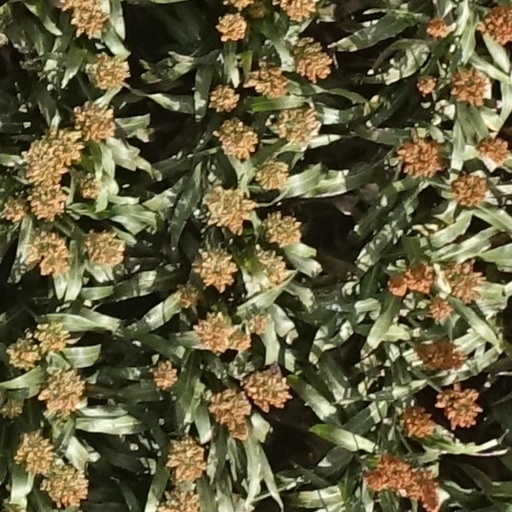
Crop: sorghum